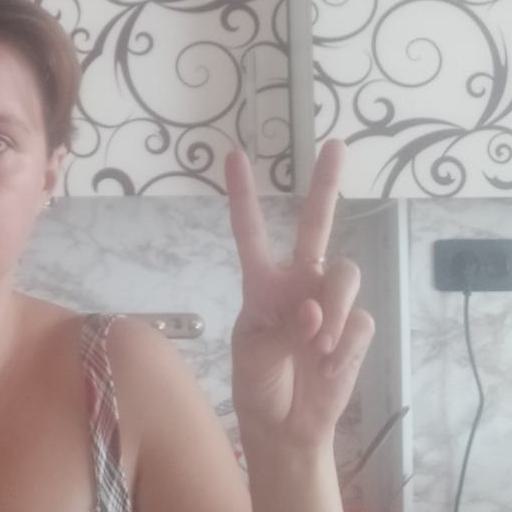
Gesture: peace